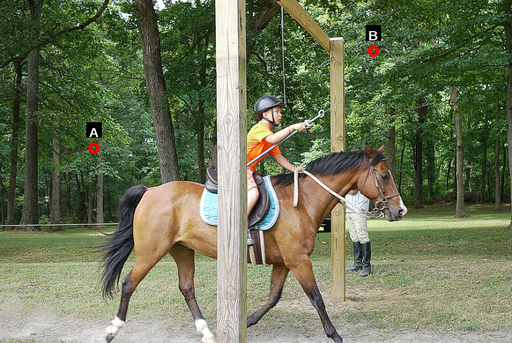
Question: Two points are circled on the image, labeled by A and B beside each circle. Which point is closer to the camera?
Select from the following choices.
(A) A is closer
(B) B is closer
Answer: B